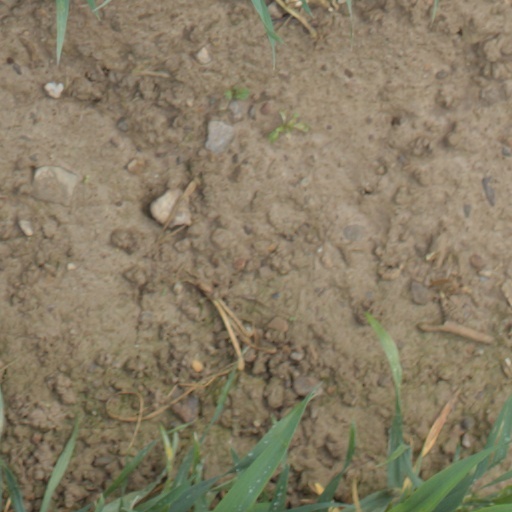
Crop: wheat